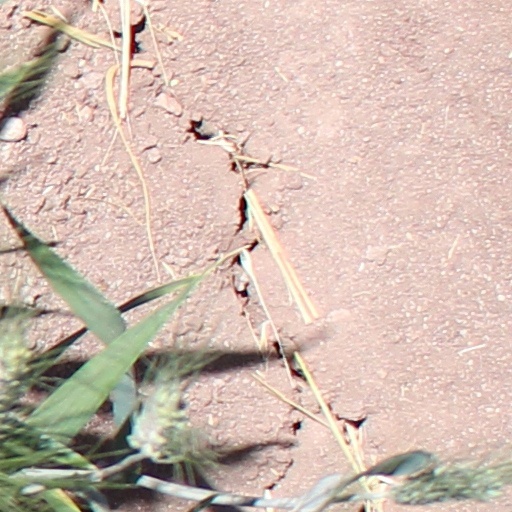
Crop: wheat